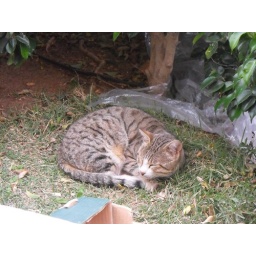
A cat IA cat I found sitting in our grden.